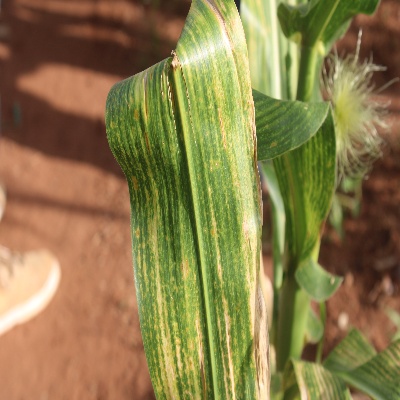
Crop: Maize
Condition: leaf blight